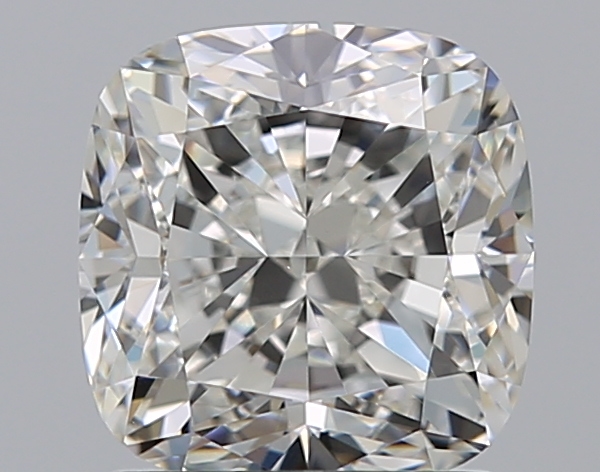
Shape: cushion
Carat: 1.7
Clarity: VS1
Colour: H
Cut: VG
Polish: EX
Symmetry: EX
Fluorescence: N
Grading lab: GIA
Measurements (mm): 6.59 x 6.48 x 4.5